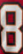
Number: 8